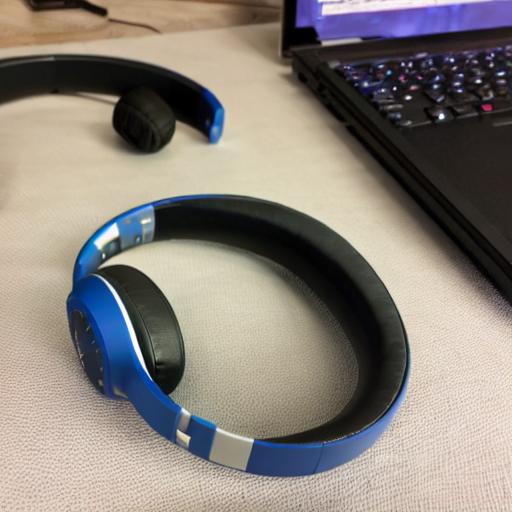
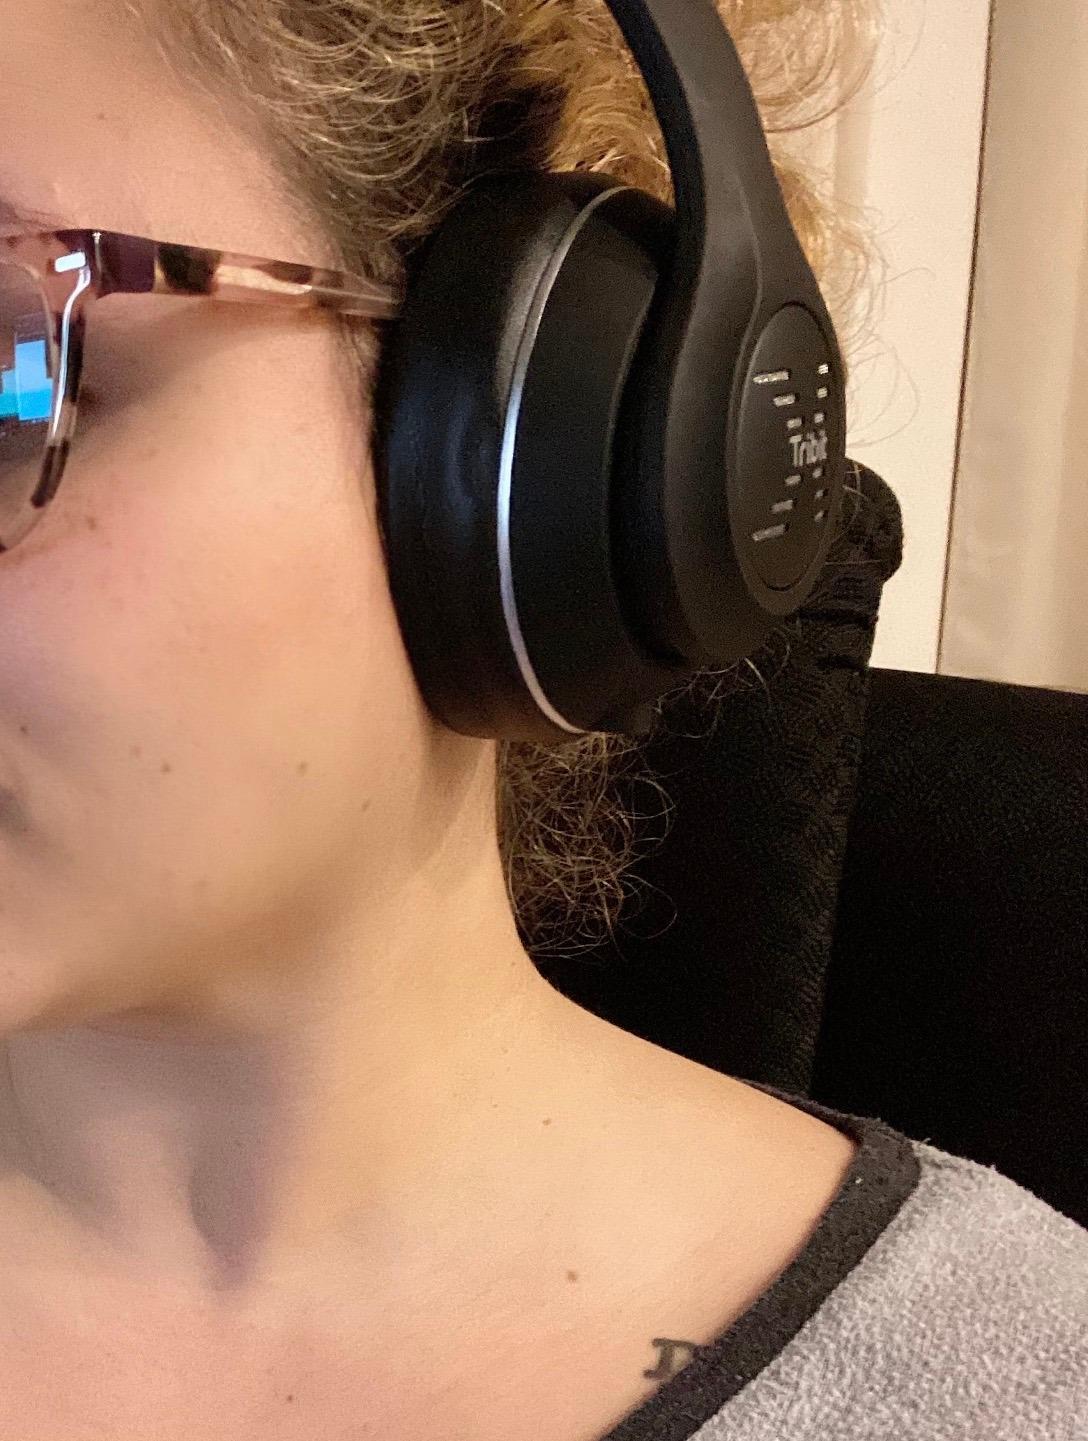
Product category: headphones
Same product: no